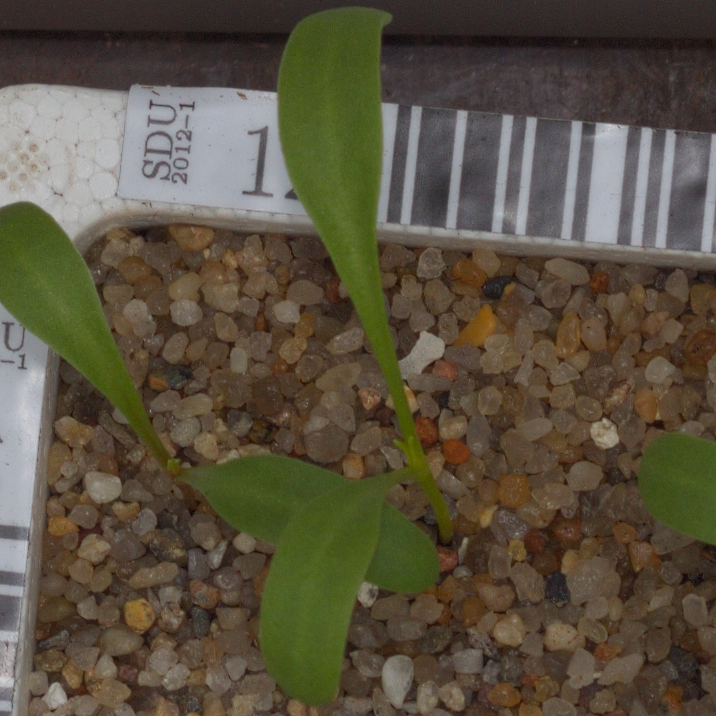
Label: sugar_beet